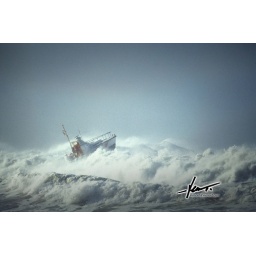
coast guard 44 ft motor life boat in the surf